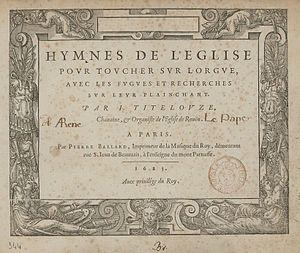
Title page of Jehan Titelouze Hymnes (Paris, 1623) (Paris BSG)
Jehan Titelouze [Jean Titelouze], né à Saint-Omer vers 1563, mort à Rouen le 24 octobre 1633, est un organiste et compositeur français. Il est considéré comme le fondateur de l’école française d’orgue et a passé l’essentiel de sa carrière comme organiste et chanoine de la cathédrale Notre-Dame de Rouen. Il passe pour être un des organistes les plus talentueux de son temps, improvisateur doué, expert en facture d'orgues, poète à ses heures et en relation avec les théoriciens de son temps.